International Red Cross and Red Crescent Movement

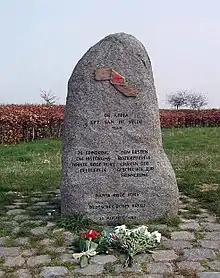
Memorial commemorating the first use of the Red Cross symbol in an armed conflict during the Battle of Dybbøl (Denmark) in 1864; jointly erected in 1989 by the national Red Cross societies of Denmark and Germany

Only a year later, the Swiss government invited the governments of all European countries, as well as the United States, the Empire of Brazil and the Mexican Empire to attend an official diplomatic conference. Sixteen countries sent a total of 26 delegates to Geneva. On 22 August 1864, the conference adopted the first Geneva Convention "for the Amelioration of the Condition of the Wounded in Armies in the Field". Representatives of 12 states and kingdoms signed the convention: